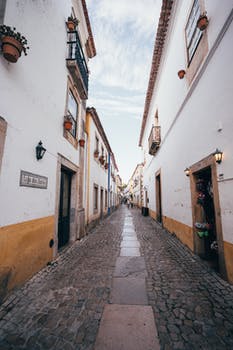
Label: No Watermark